Nelson Ned

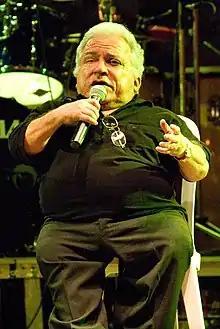
Nelson Ned in 2008

Nelson Ned d'Ávila Pinto (2 March 1947 – 5 January 2014) was a Brazilian singer-songwriter. He built a career as a singer and composer of sentimental, suffering songs, rising to popularity in Brazil and Latin America in 1969 and becoming known internationally, especially in Portugal, France and Spain. In 1971 he released his first Spanish album, "Canción Popular", and performed in the US, Latin America, Europe, and Africa.